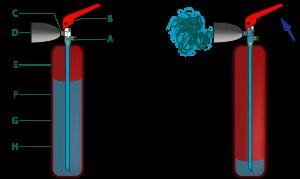
Un extincteur est un appareil de lutte contre l'incendie capable de projeter ou de répandre une substance appropriée — appelée « agent extincteur » — afin d'éteindre un début d'incendie. On distingue les extincteurs exclusivement destinés aux sapeurs-pompiers de ceux destinés au grand public. Ces derniers se scindent en trois catégories : portatifs, mobiles et fixes.